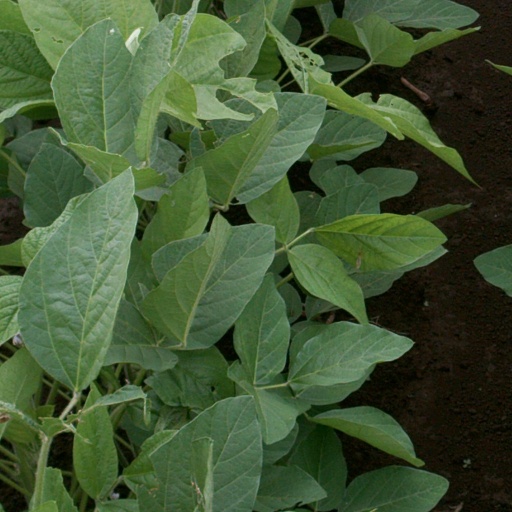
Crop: soybean